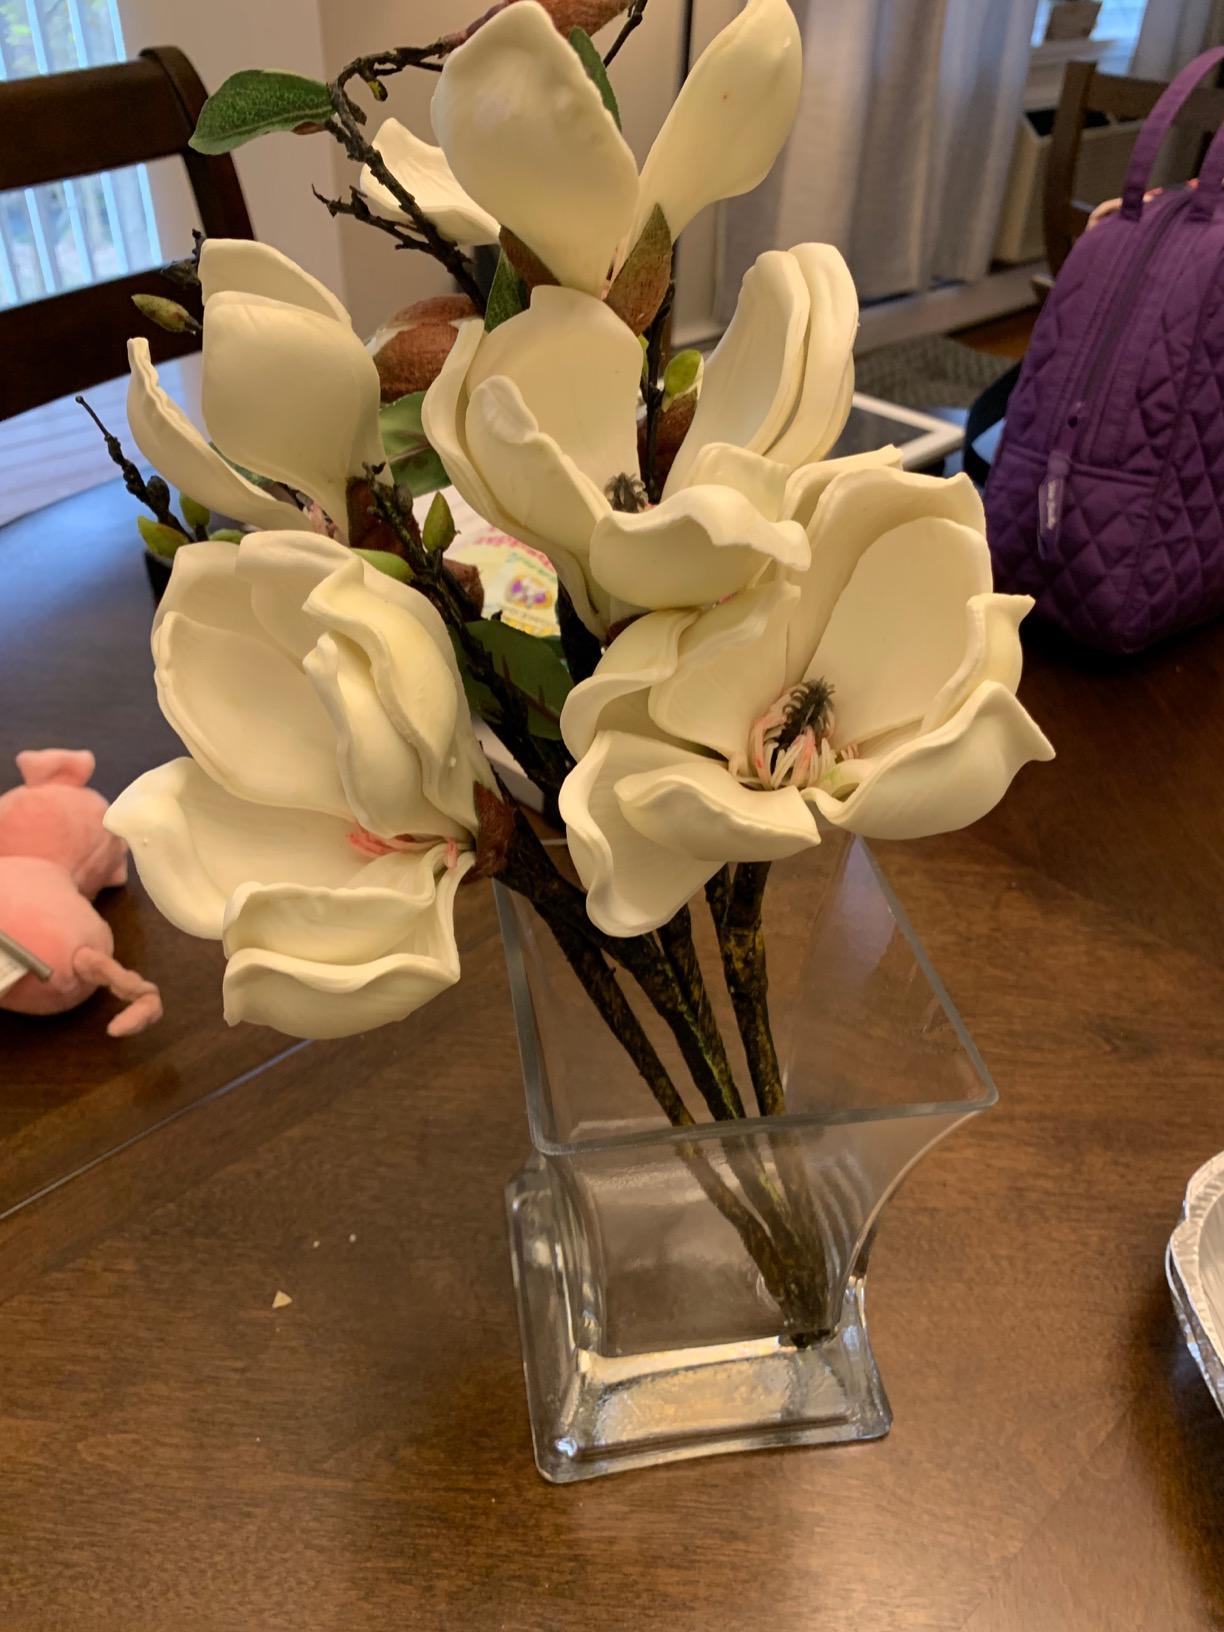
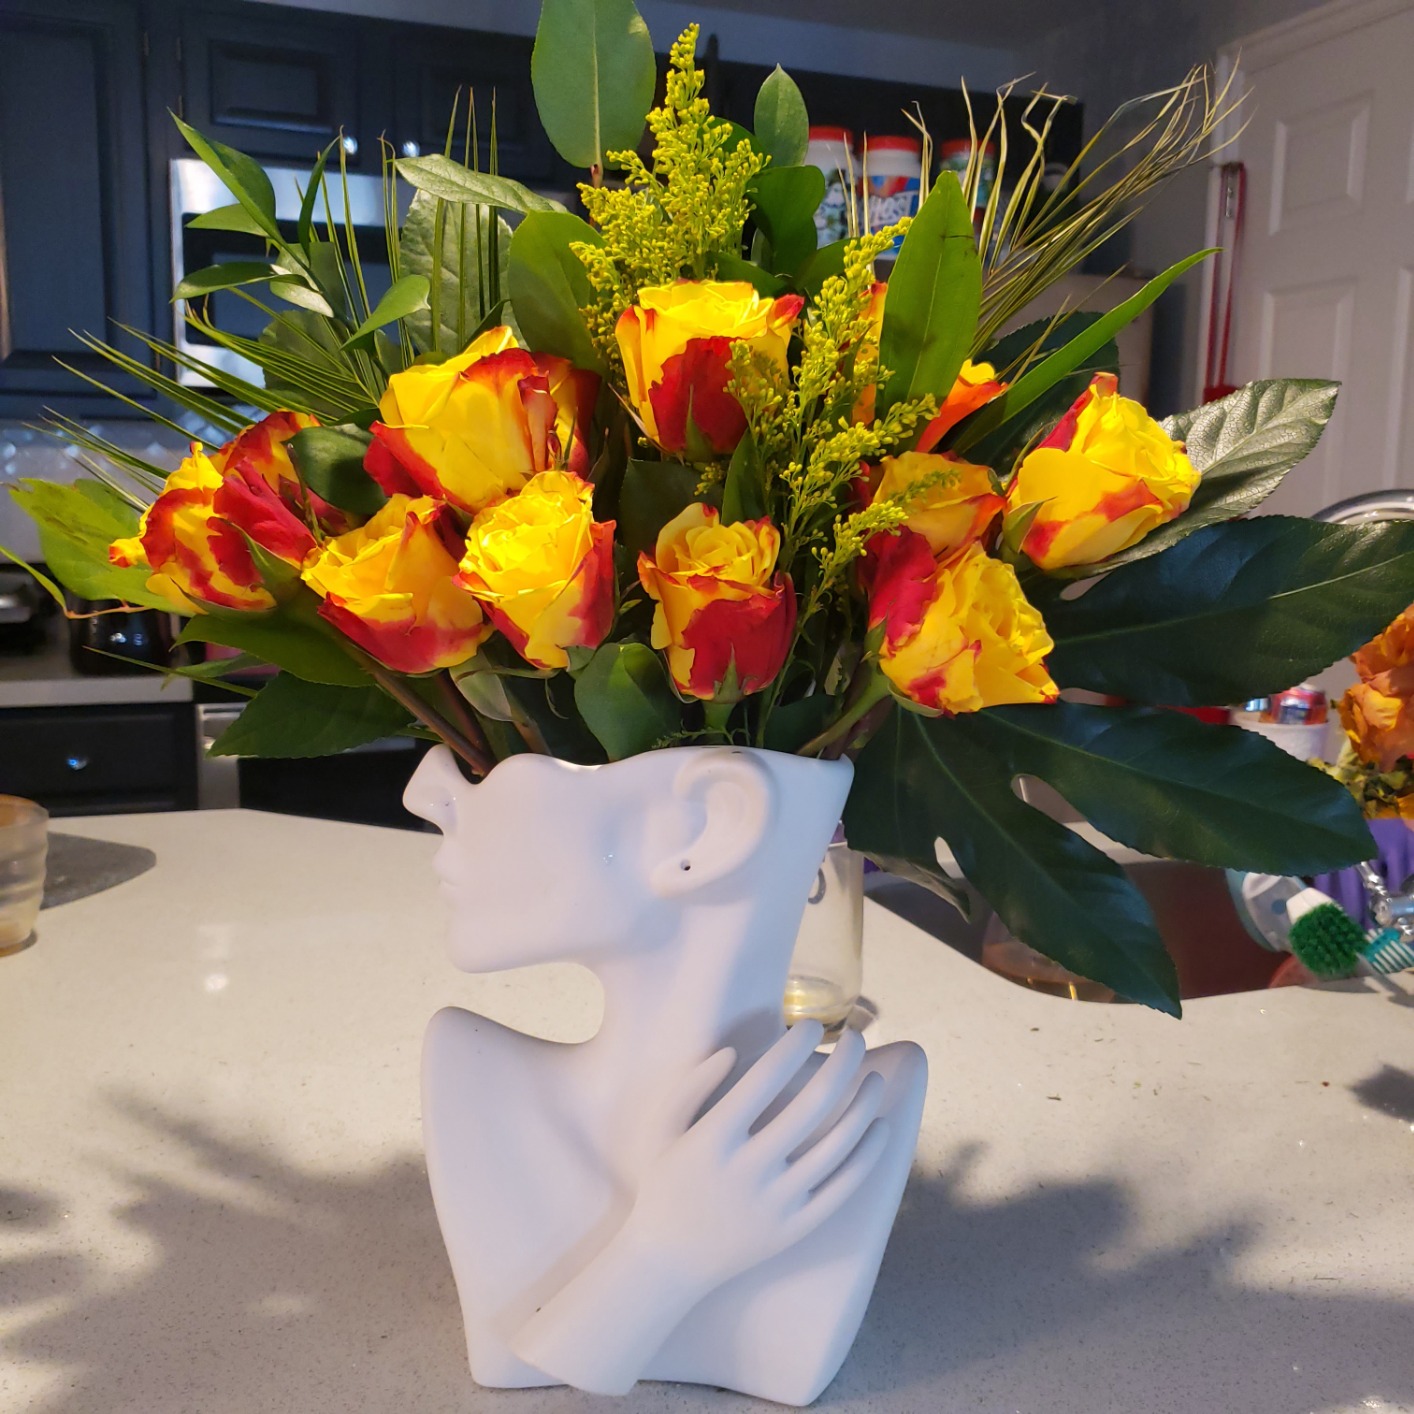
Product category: vase
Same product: no